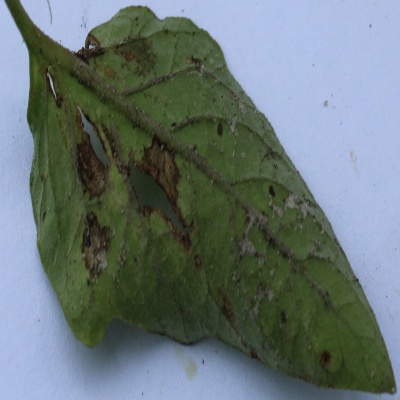
Crop: Tomato
Condition: septoria leaf spot